Le Pas-Saint-l'Homer

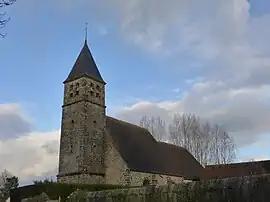
The church in Le Pas-Saint-l'Homer

Le Pas-Saint-l'Homer is a commune in the Orne department in north-western France.